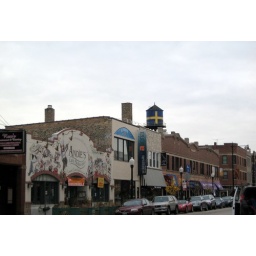
You can see the water tower in the background that is part of the Swedish-American Museum